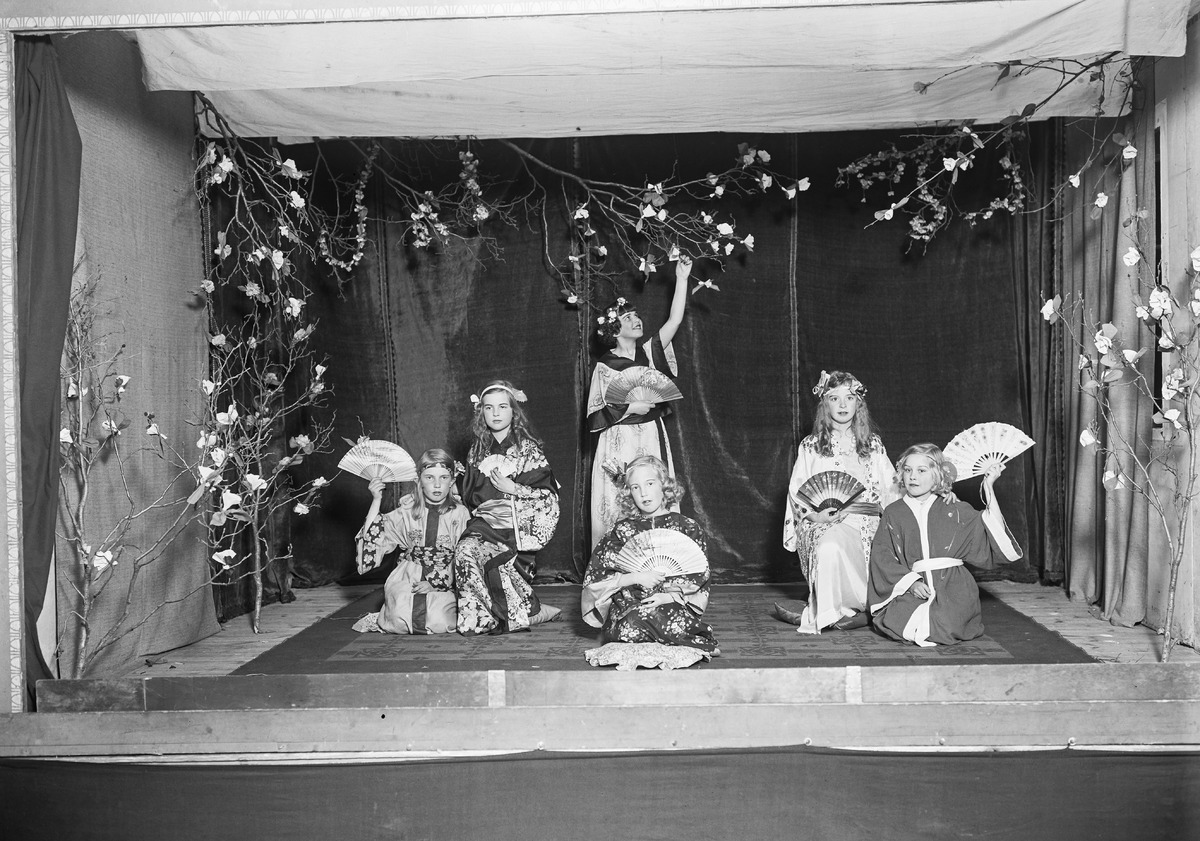
Lapsia näytelmässä
Children on a play
sisällön kuvaus: Lapsia näytelmässä 28.4.1932. content description: Children on a play on April 28, 1932.
Vuosi: 1932
Paikka: , Suomi, Suomi
Aiheet: sisäkuva; ryhmäkuva; näytelmät; esitykset; plays; shows